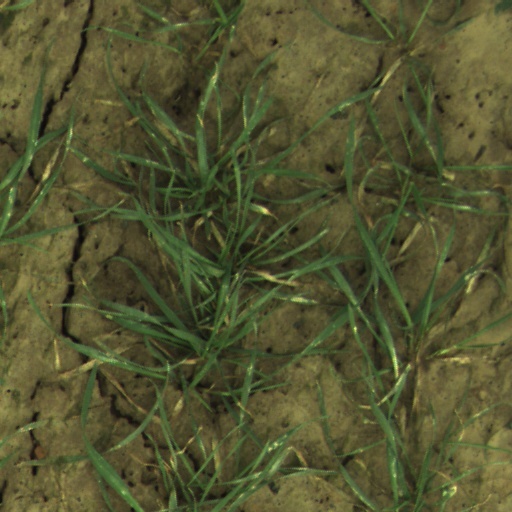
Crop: wheat